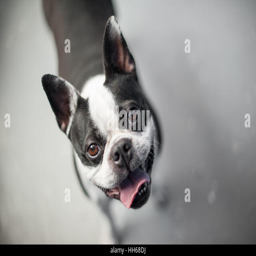
terrier looking up at the camera while standing on a neutral floor .